New Guinea

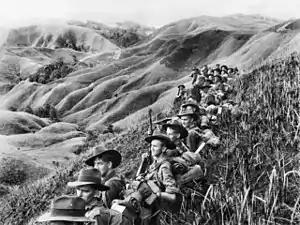
Australian soldiers resting in the Finisterre Ranges of New Guinea while en route to the front line

A successive European claim occurred in 1828, when the Netherlands formally claimed the western half of the island as Netherlands New Guinea. Dutch colonial authority built Fort Du Bus an administrative and trading post established near Lobo, Triton Bay, but by 1835 had been abandoned. Considering that New Guinea had little economic value for them, the Dutch promoted Tidore as suzerain of Papua. By 1849, Tidore's borders had been extended to the proximity of the current international border between Indonesia and Papua New Guinea, as it formed extensive trade pact and custom of "Uli-Siwa" ( federation of nine ).